Dean Russell

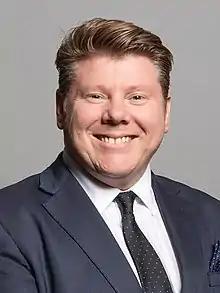
Official portrait, 2020

Dean Russell (born 8 May 1976) is a British politician and author who was the Member of Parliament (MP) for Watford from the 2019 general election until the 2024 general election. A member of the Conservative Party, he served as Parliamentary Under-Secretary of State for Enterprise and Markets for 37 days in 2022.